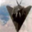
Label: airplane